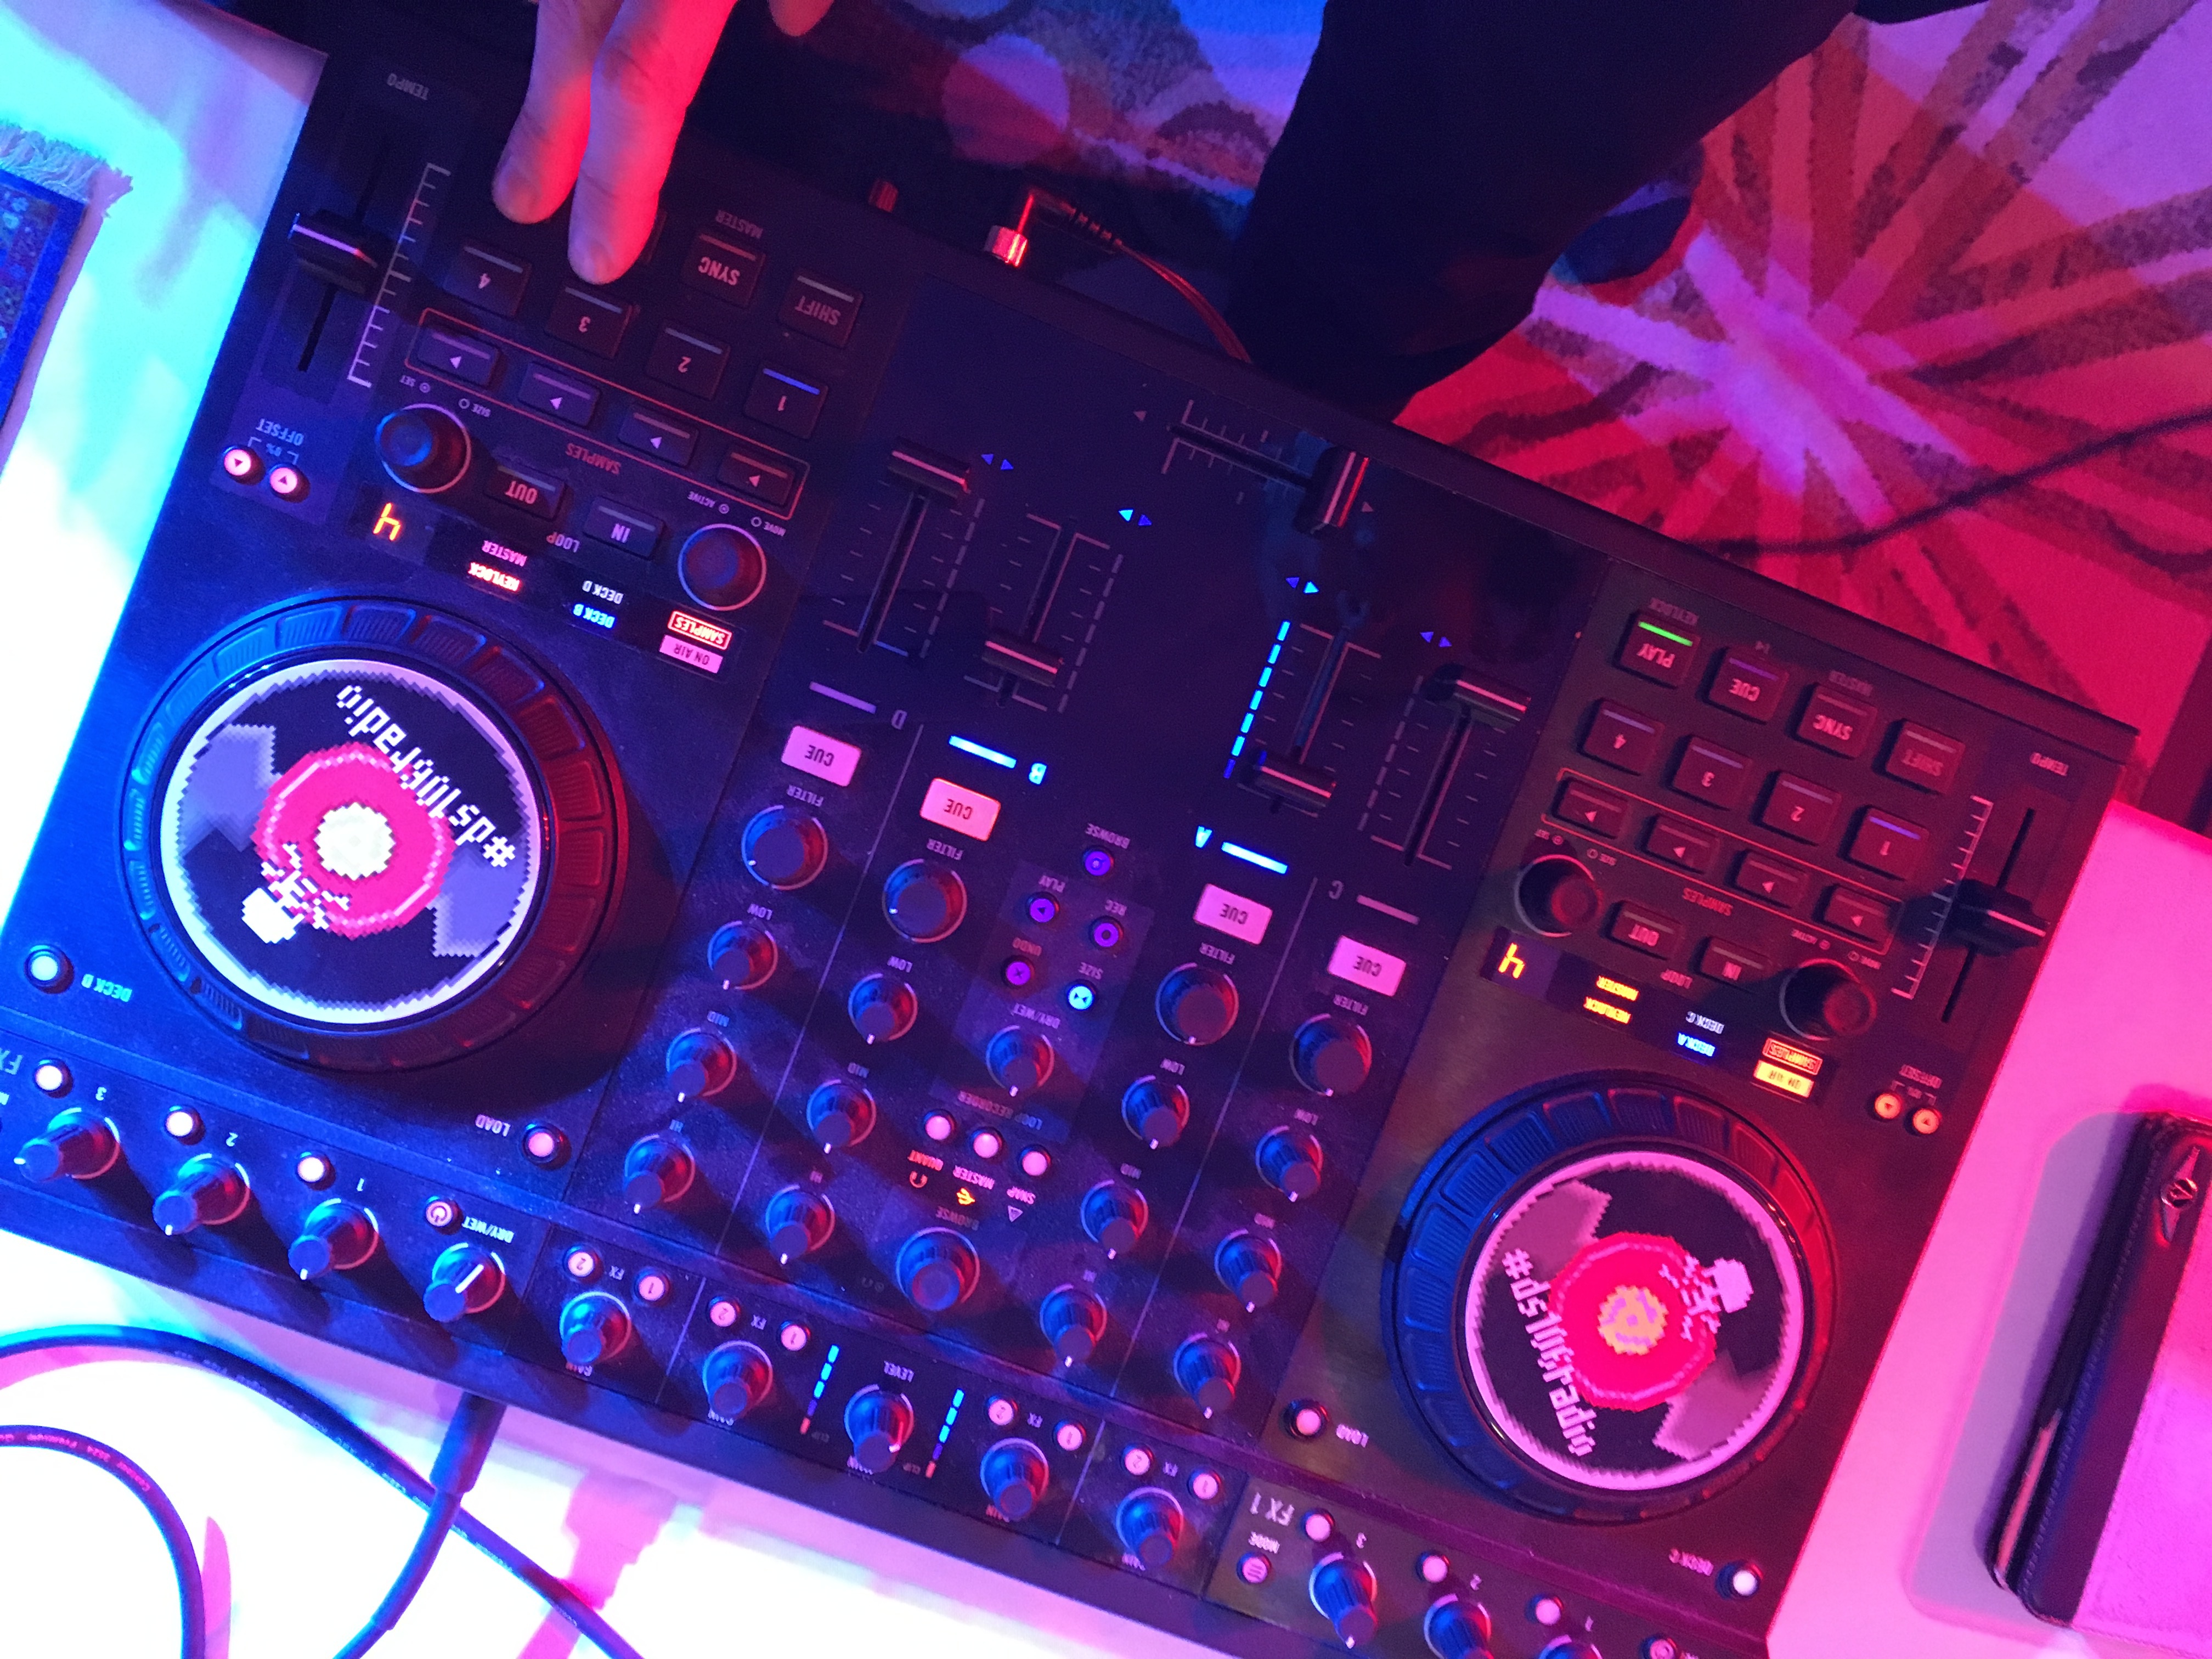
technology, electronics, opened15, multimedia, disco, nightclub